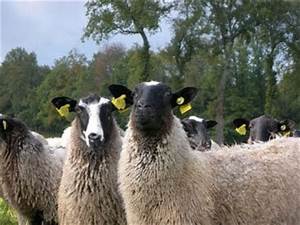
Label: pecora